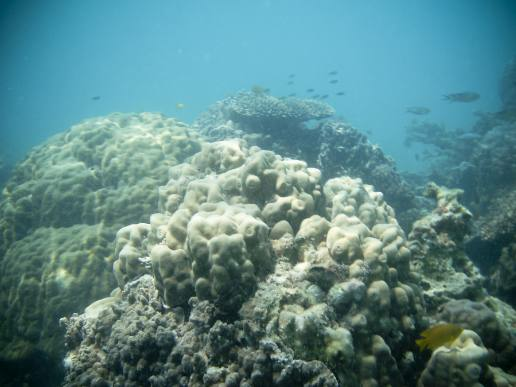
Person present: No